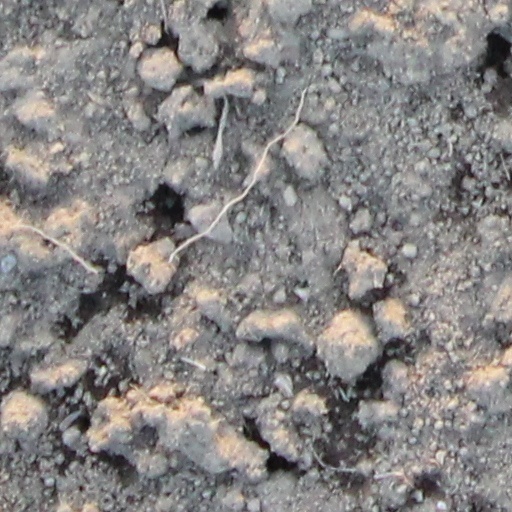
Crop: wheat